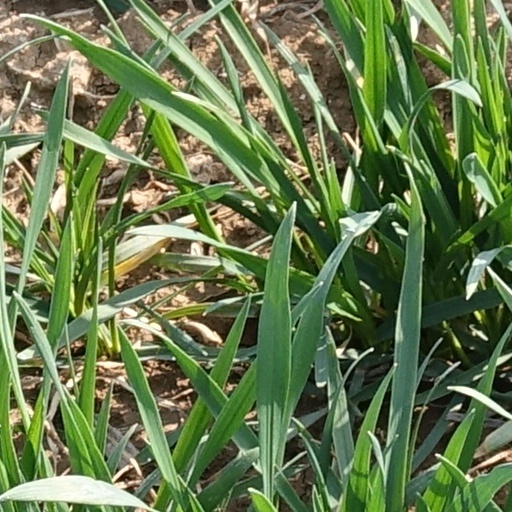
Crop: wheat